Baird baronets of Saughtonhall (1695)

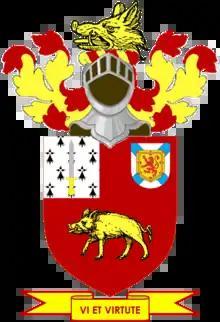
Arms of Saughton Hall: "Gules a Sanglier passant Or on a Canton Ermine a Sword paleways proper; Crest: A Boar's Head erased Or: Motto: Vi et virtute (By strength and valour)"

The Baird baronetcy of Saughtonhall (also Saughton Hall or Sauchtonhall) in the County of Edinburgh, was created in the Baronetage of Nova Scotia on 28 February 1695 for Robert Baird (1630–1697), a merchant in Edinburgh, and a partner in both the Leith Sugar House and the Carolina Society. The title was created with remainder to the heirs male of his body.